NHS Scotland

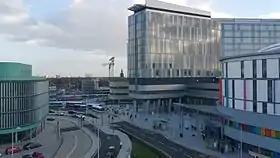
Queen Elizabeth University Hospital in Glasgow, the largest hospital campus in Europe

In January 2008, the Scottish Government announced plans for legislation to bring in direct elections as a way to select people for non-executive positions on health boards. The Health Committee of the Scottish Parliament had supported plans for directly elected members as a way that might improve public representation. This plan was abandoned in 2013 after trials in Fife and Dumfries and Galloway resulted in low voter turnout.